ISO 3533

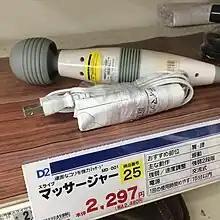
Besides ISO 3533, toys need to be compliant to the IEC 60335 standard for household appliances

The ISO 3533 standard defines the safety requirements for sex toys.